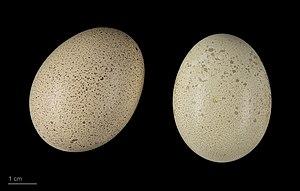
Le Coq de Lafayette est une espèce d'oiseaux de la famille des Phasianidae.